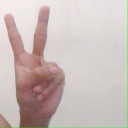
अक्षर: क